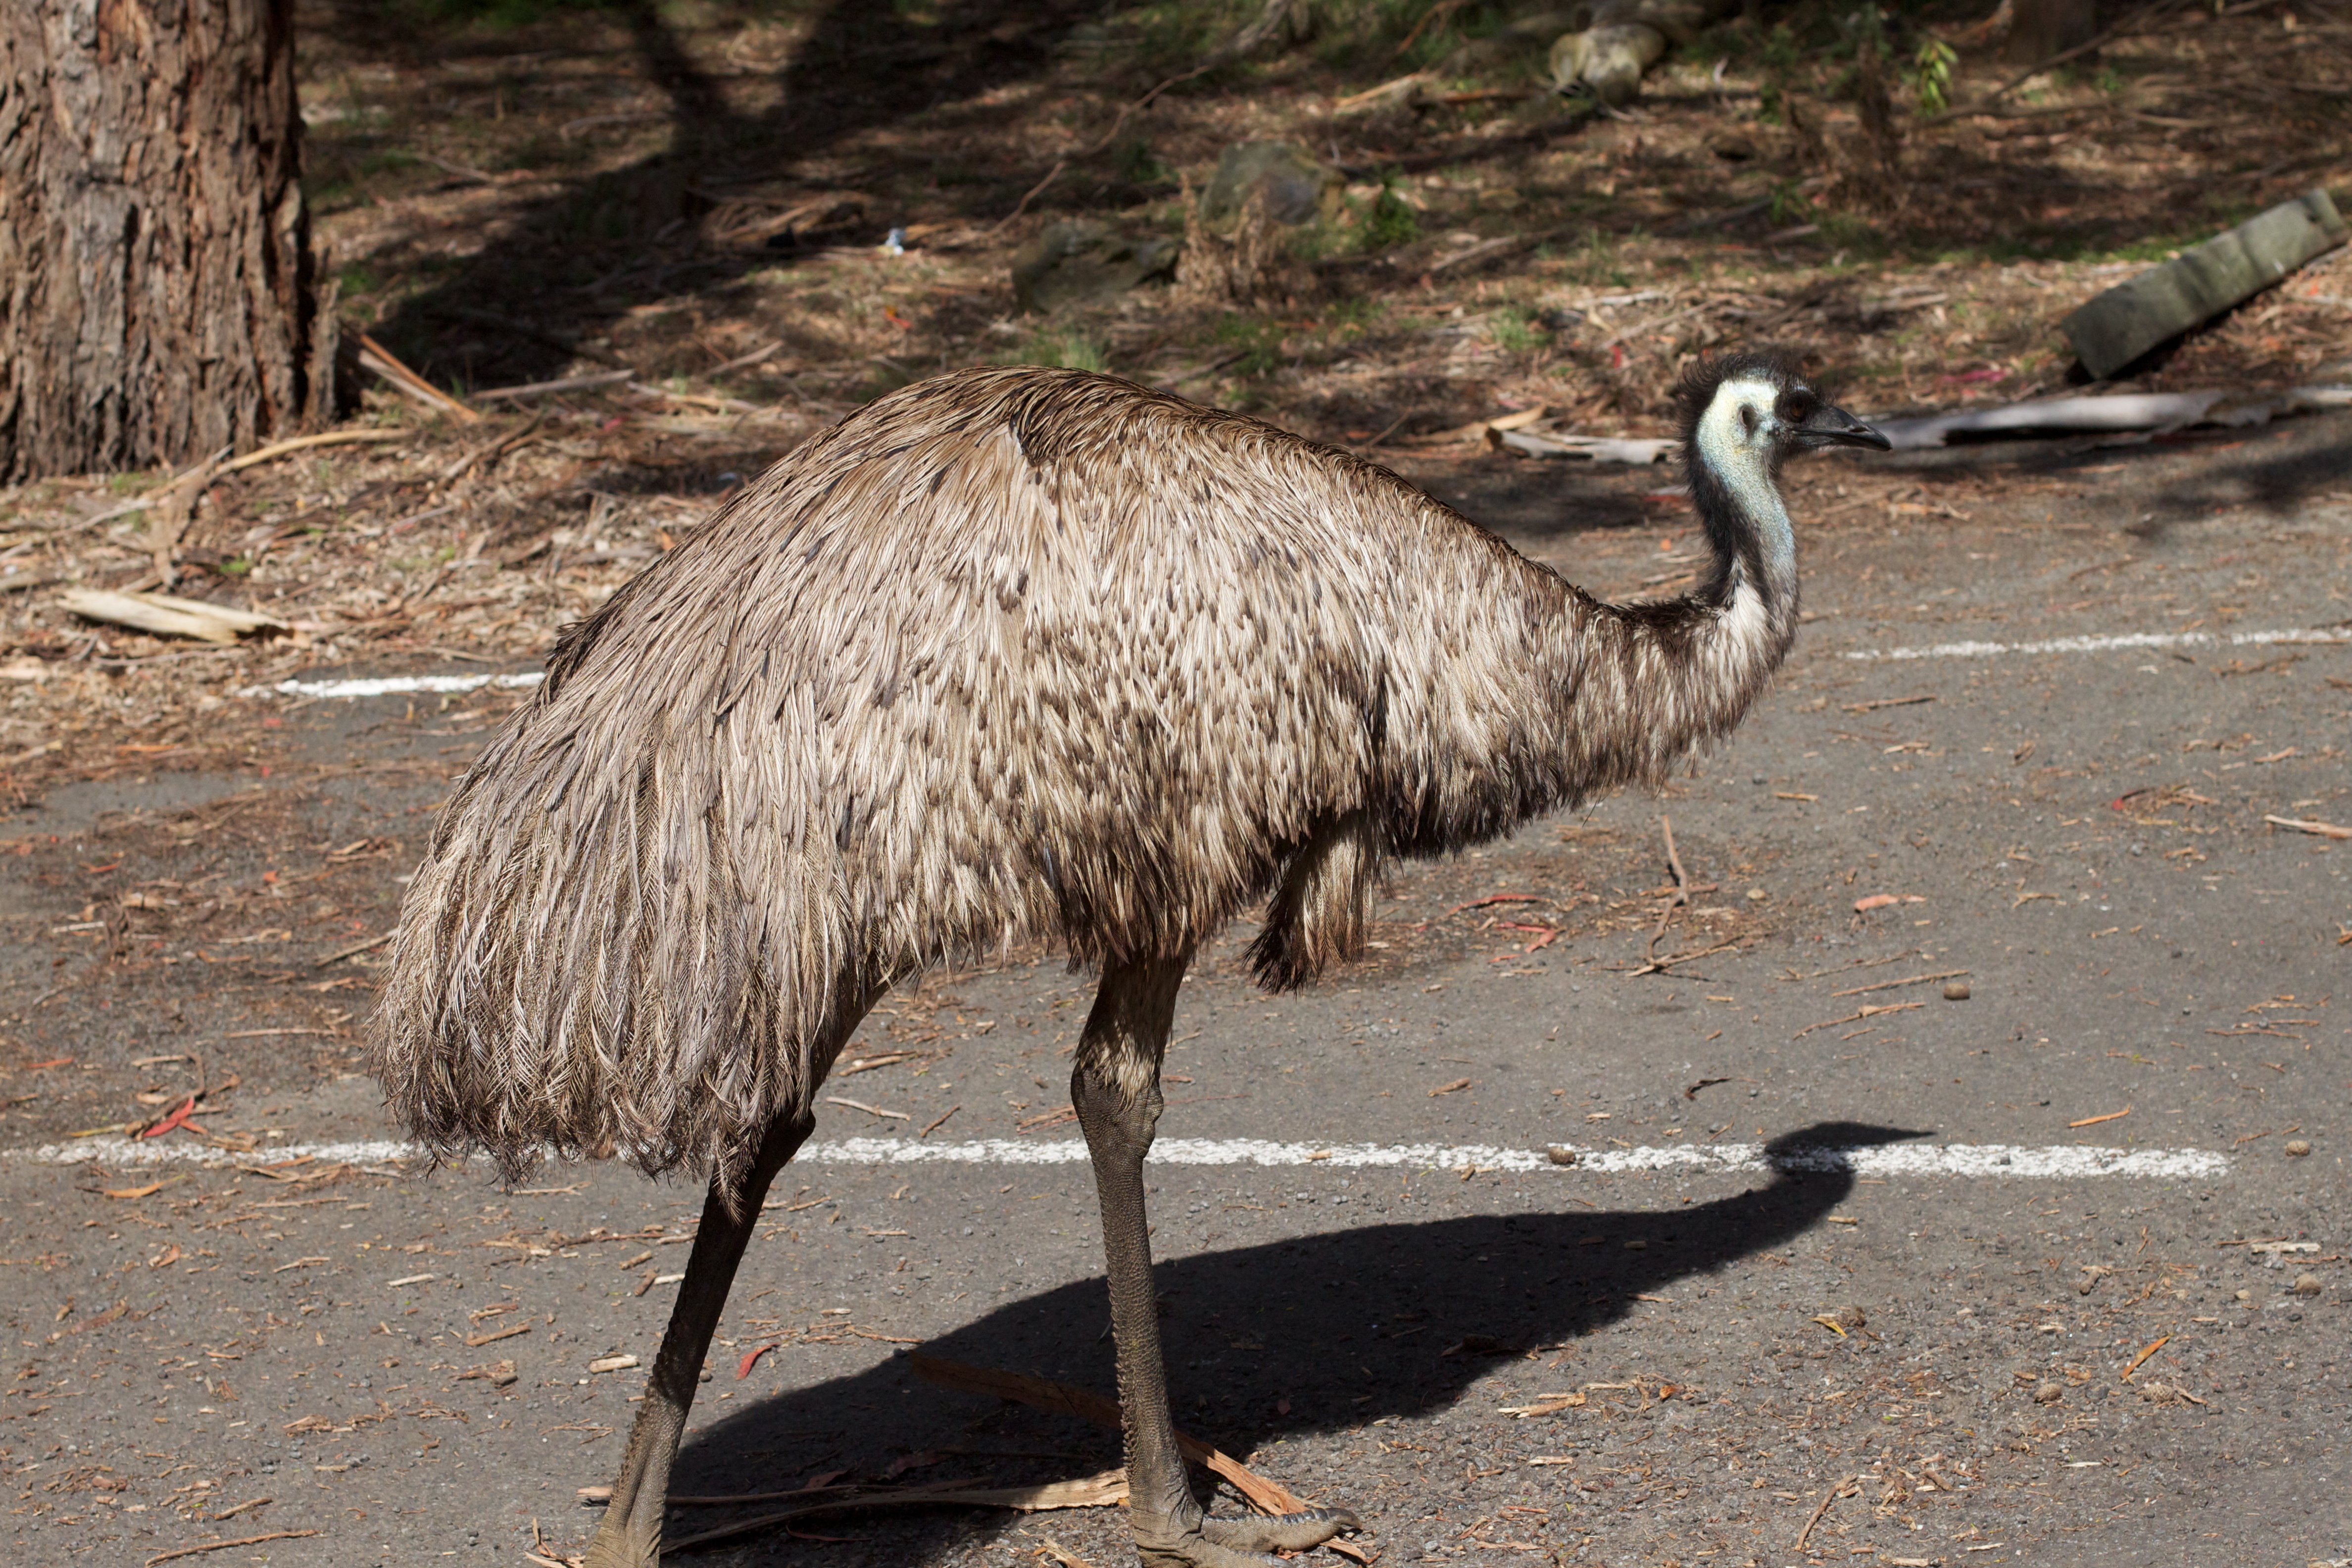
bird, wildlife, zoo, beak, fauna, emu, vertebrate, ratite, auodyssey, flightless bird, casuariiformes